Young's Ferry House

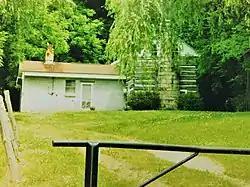

The Young's Ferry House is located on Young's Ferry Road on the Green River in Richardsville, Kentucky, United States. It was listed in the National Register of Historic Places in 1979. This is a house that Samuel Watt Young built on the south bank of the Green River next to the spot where Mr. Young started a ferry boat operation. There is reference to the name "S. W. Young", where the house is located and to the location of "Young's Ferry", on the Green River, is found on the 1877 "Map of Warren County, Kentucky", published by the D. G. Beers & Co., 27 South Six St, Philadelphia, PA. This was the home of Samuel Watt Young, Born August 4, 1815, Died September 4, 1891. S.W. Young built the house about 1850. It is said that steps and chimney are built of stone from the river.